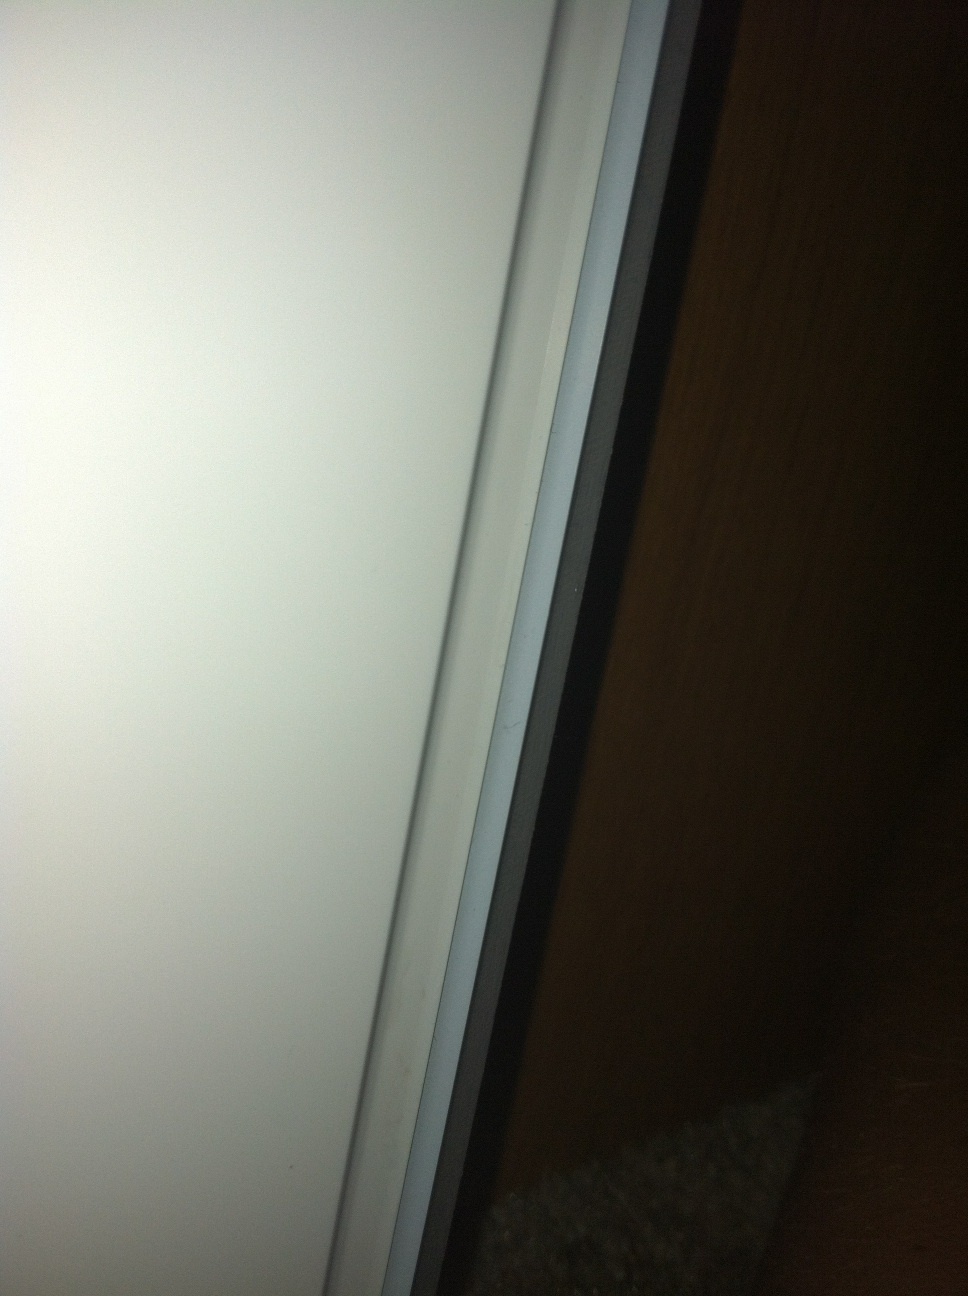Question: My router...the front lights.
Answer: unanswerable